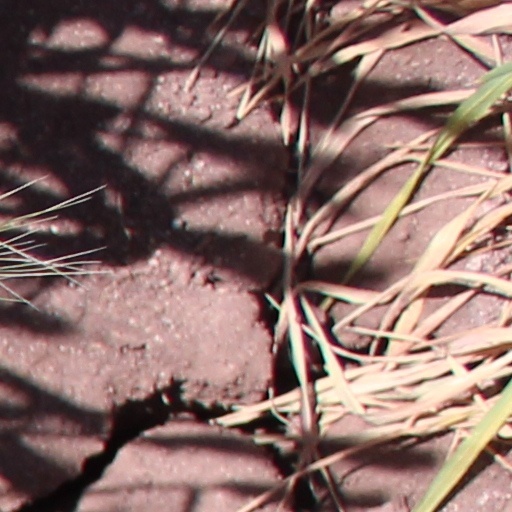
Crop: wheat